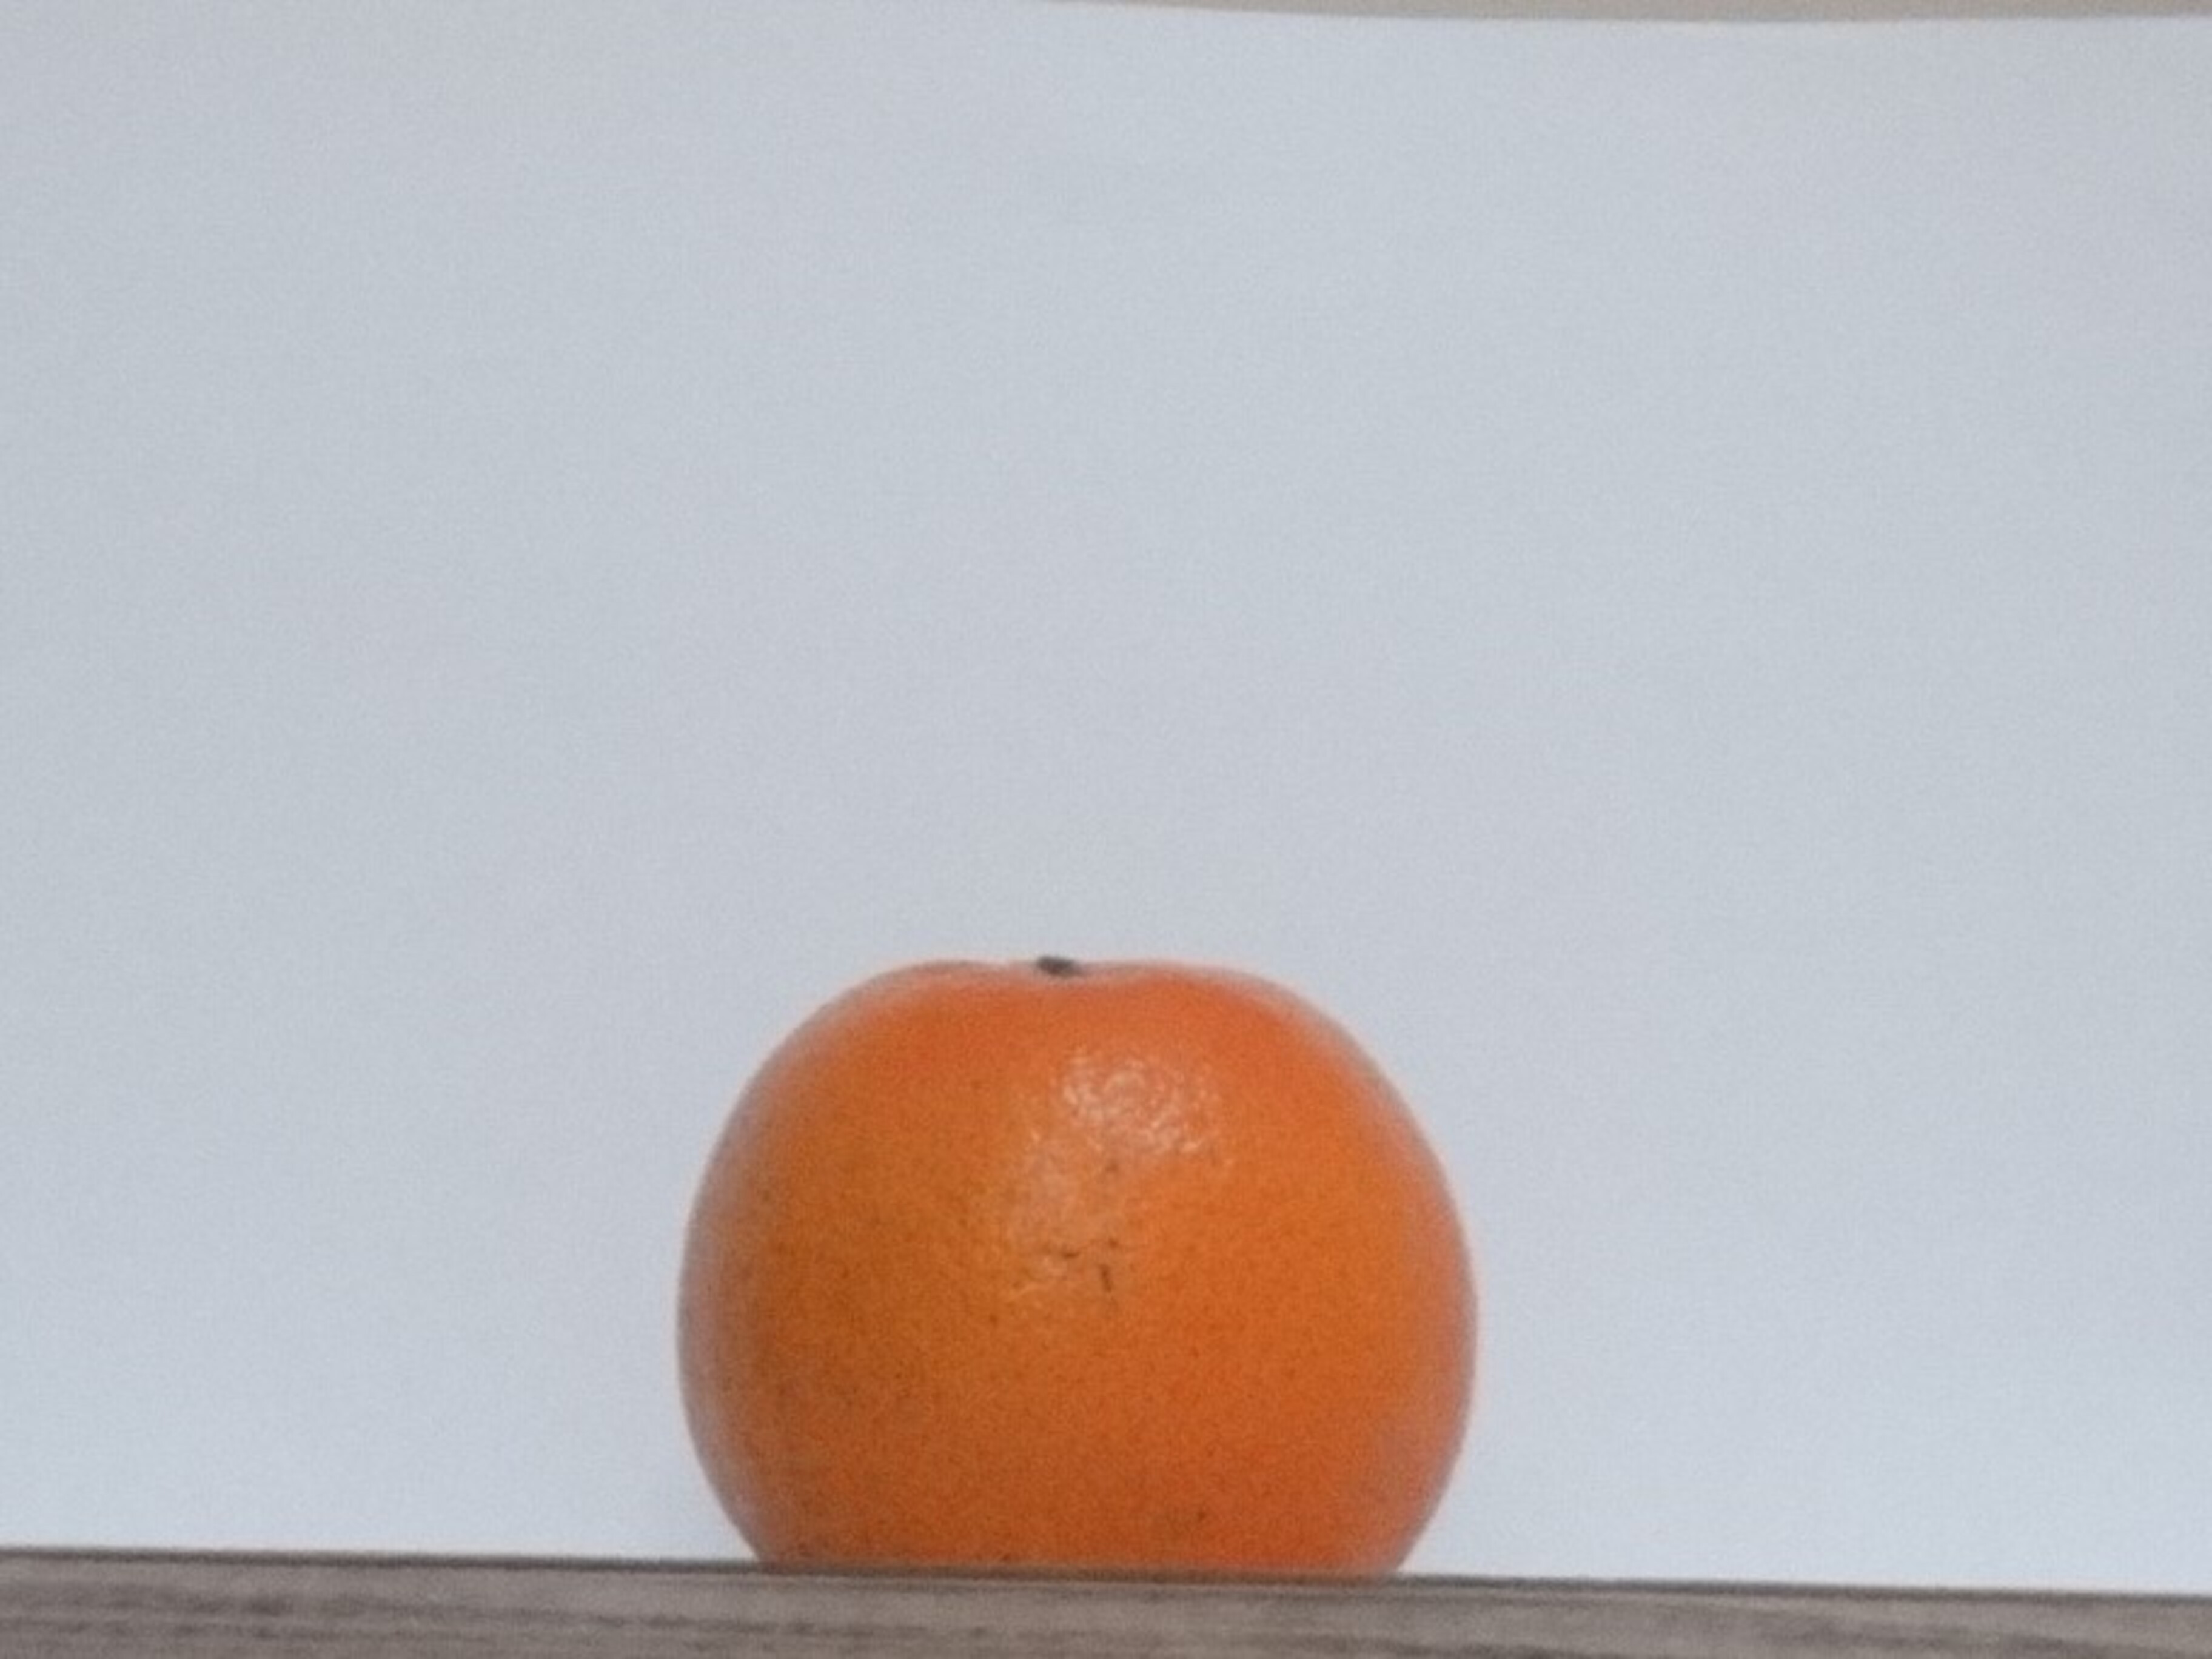
Citrus fruit variety: tankan